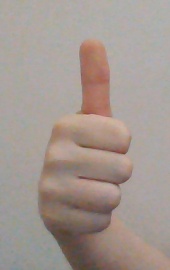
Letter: aleff